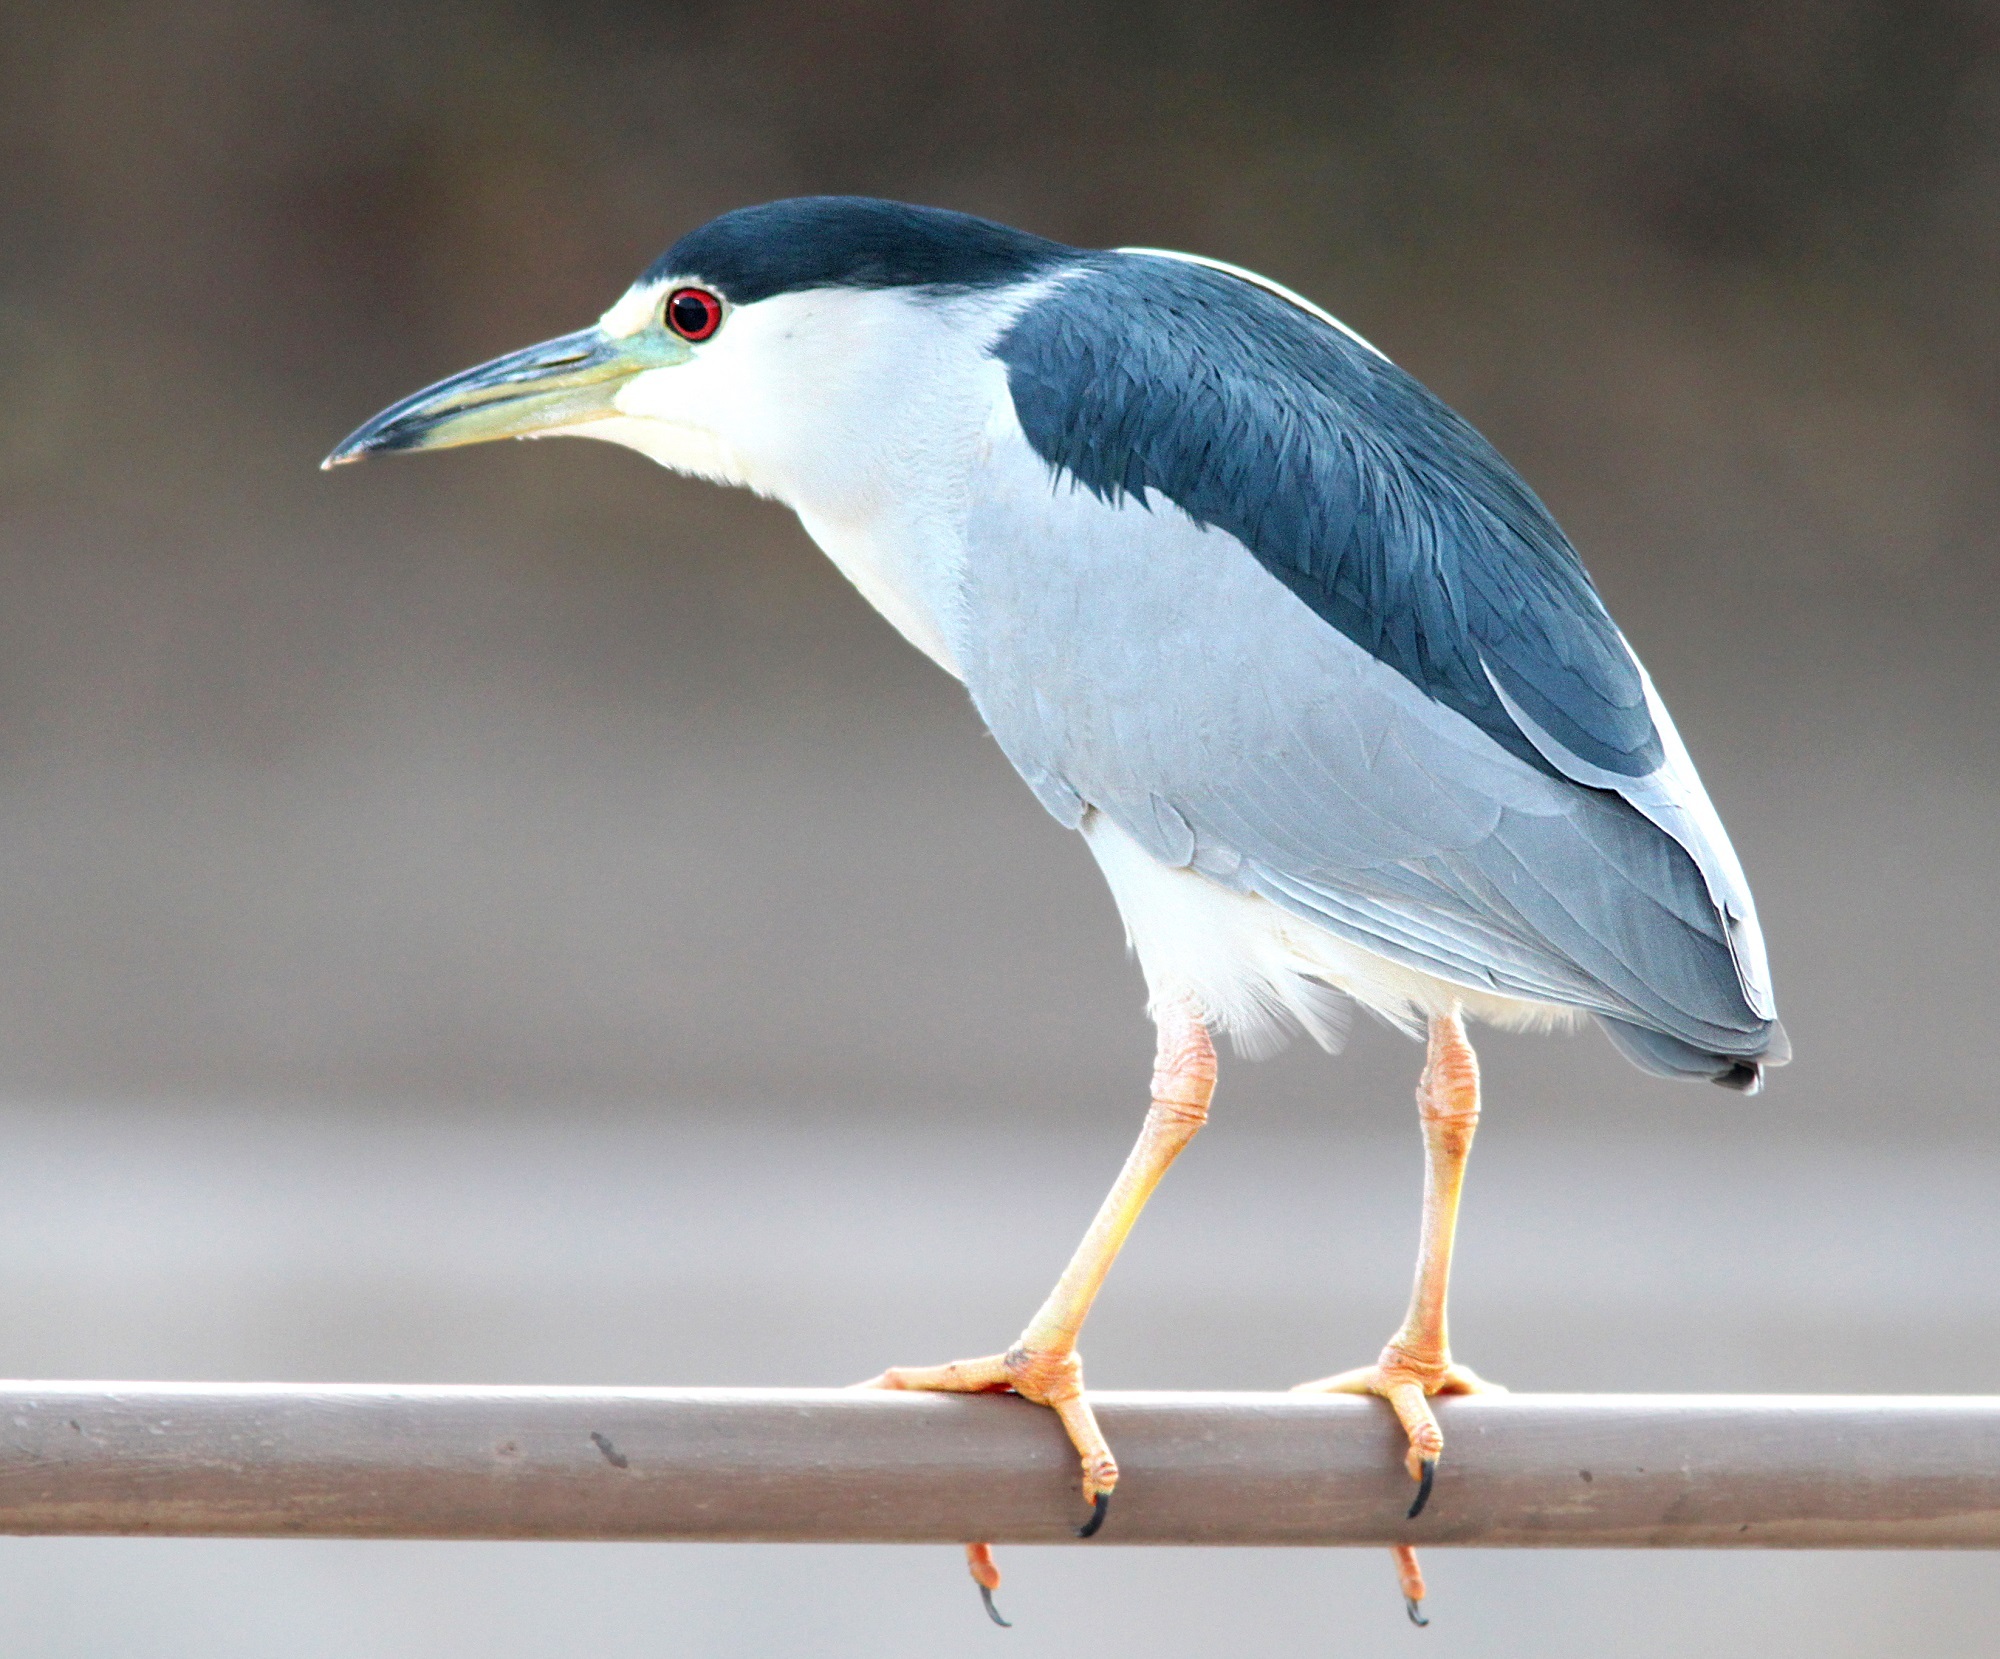
nature, bird, wing, looking, wildlife, wild, portrait, beak, aquatic, fauna, vertebrate, heron, wader, perched, shorebird, black crowned night